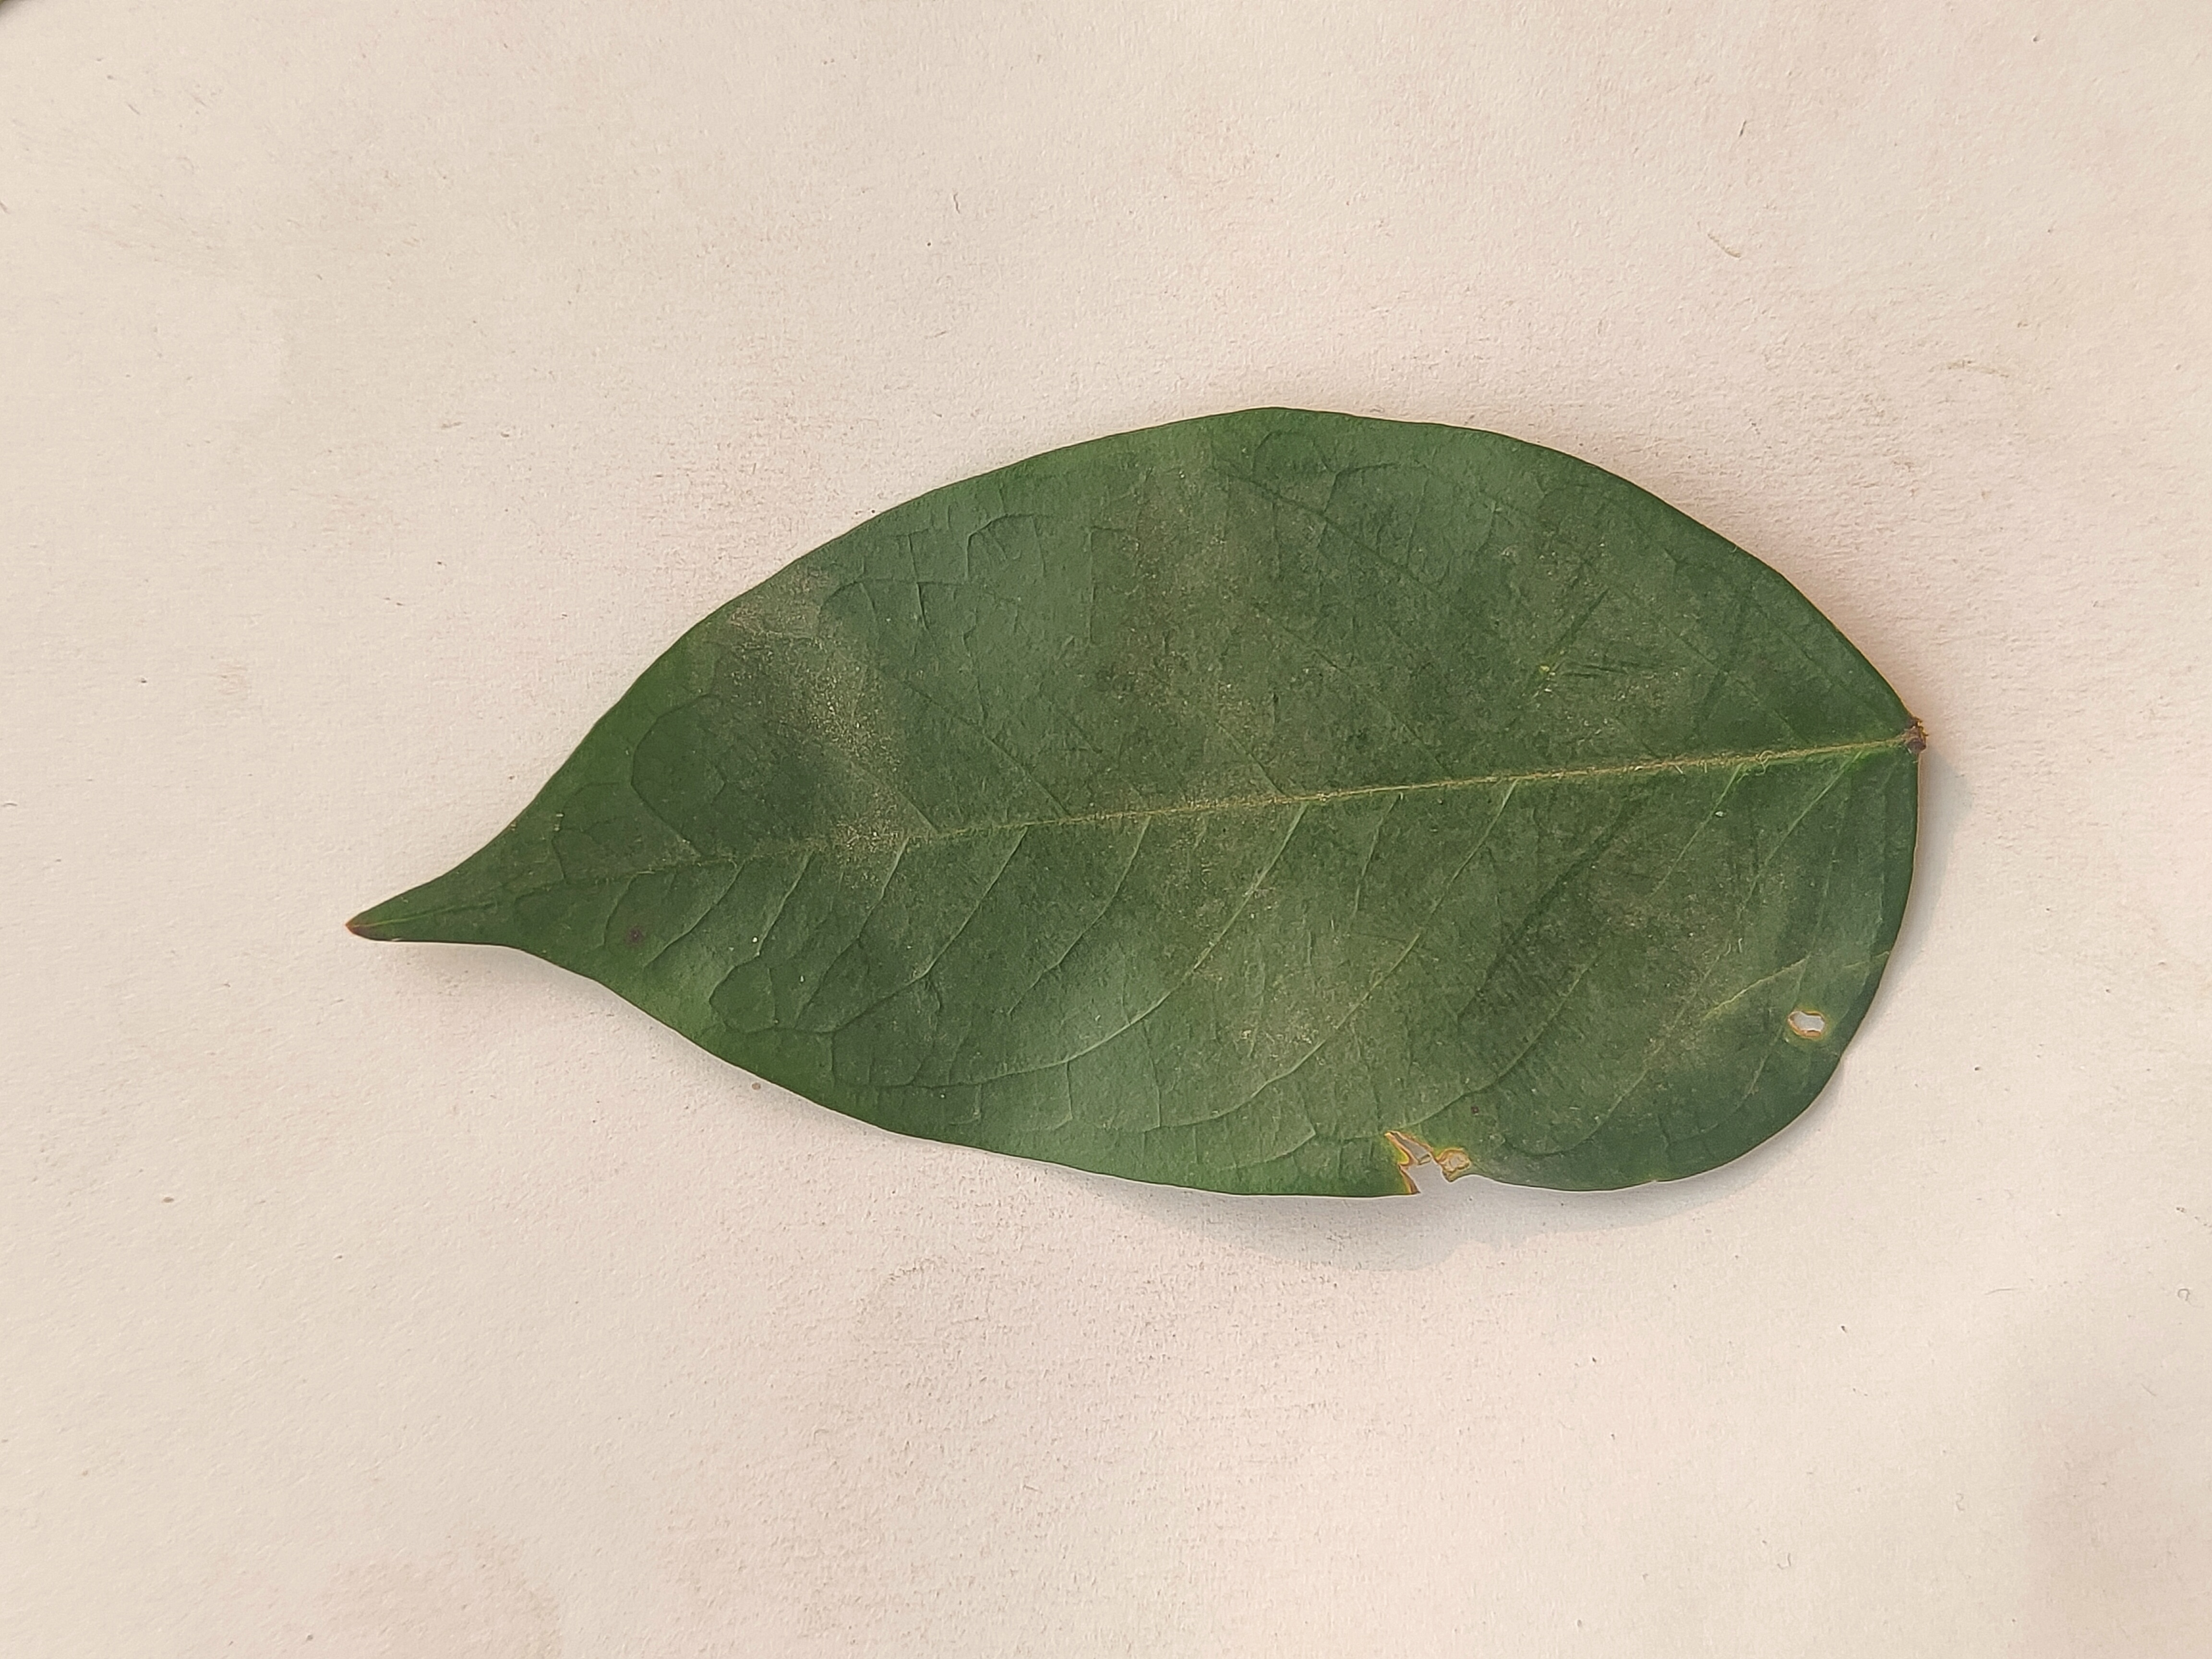
Leaf variety: Star Fruit